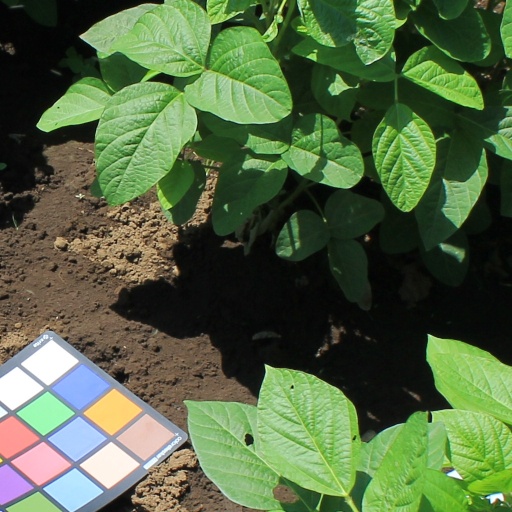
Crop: soybean